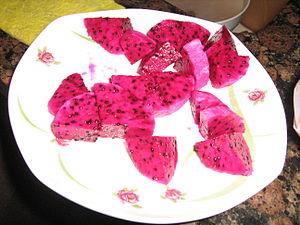
Le rose est un champ chromatique regroupant des rouges lavés de blanc. Les couleurs des boissons lait-fraise ou lait-grenadine, constituées par une dose de sirop de fraise ou de grenadine dans un verre de lait, correspondent à cette acception française populaire du rose.
Le fruit du dragon également connu sous le nom espagnol de pitaya ou pithaya ou pitahaya, est le fruit de différentes espèces de cactus hémiépiphytes, et plus particulièrement de celles de l’espèce Hylocereus undatus.